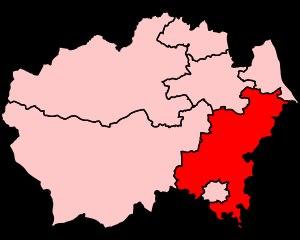
La circonscription de Sedgefield est une circonscription électorale anglaise située dans le comté de Durham et représentée à la Chambre des communes du Parlement britannique.